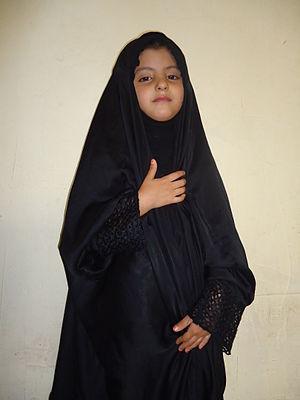
Le hidjab ou hijab /ʔid͡ʒab/, voile ou foulard islamique, désigne un vêtement féminin porté par des femmes musulmanes et qui couvre leur tête en laissant le visage apparent.
La loi n°2010-1192 du 11 octobre 2010 interdisant la dissimulation du visage dans l'espace public est une loi française ayant pour objet d'interdire le port d'une « tenue destinée à dissimuler son visage ». Entrée en vigueur le 11 avril 2011, elle a été adoptée lors du mandat présidentiel de Nicolas Sarkozy dans un contexte marqué par un vif débat sur la place du voile intégral, et notamment le niqab, vêtement religieux islamique, dans l'espace public, notamment la rue et les établissements recevant du public.
Le voile intégral désigne différentes formes de voiles islamiques qui couvrent le visage.